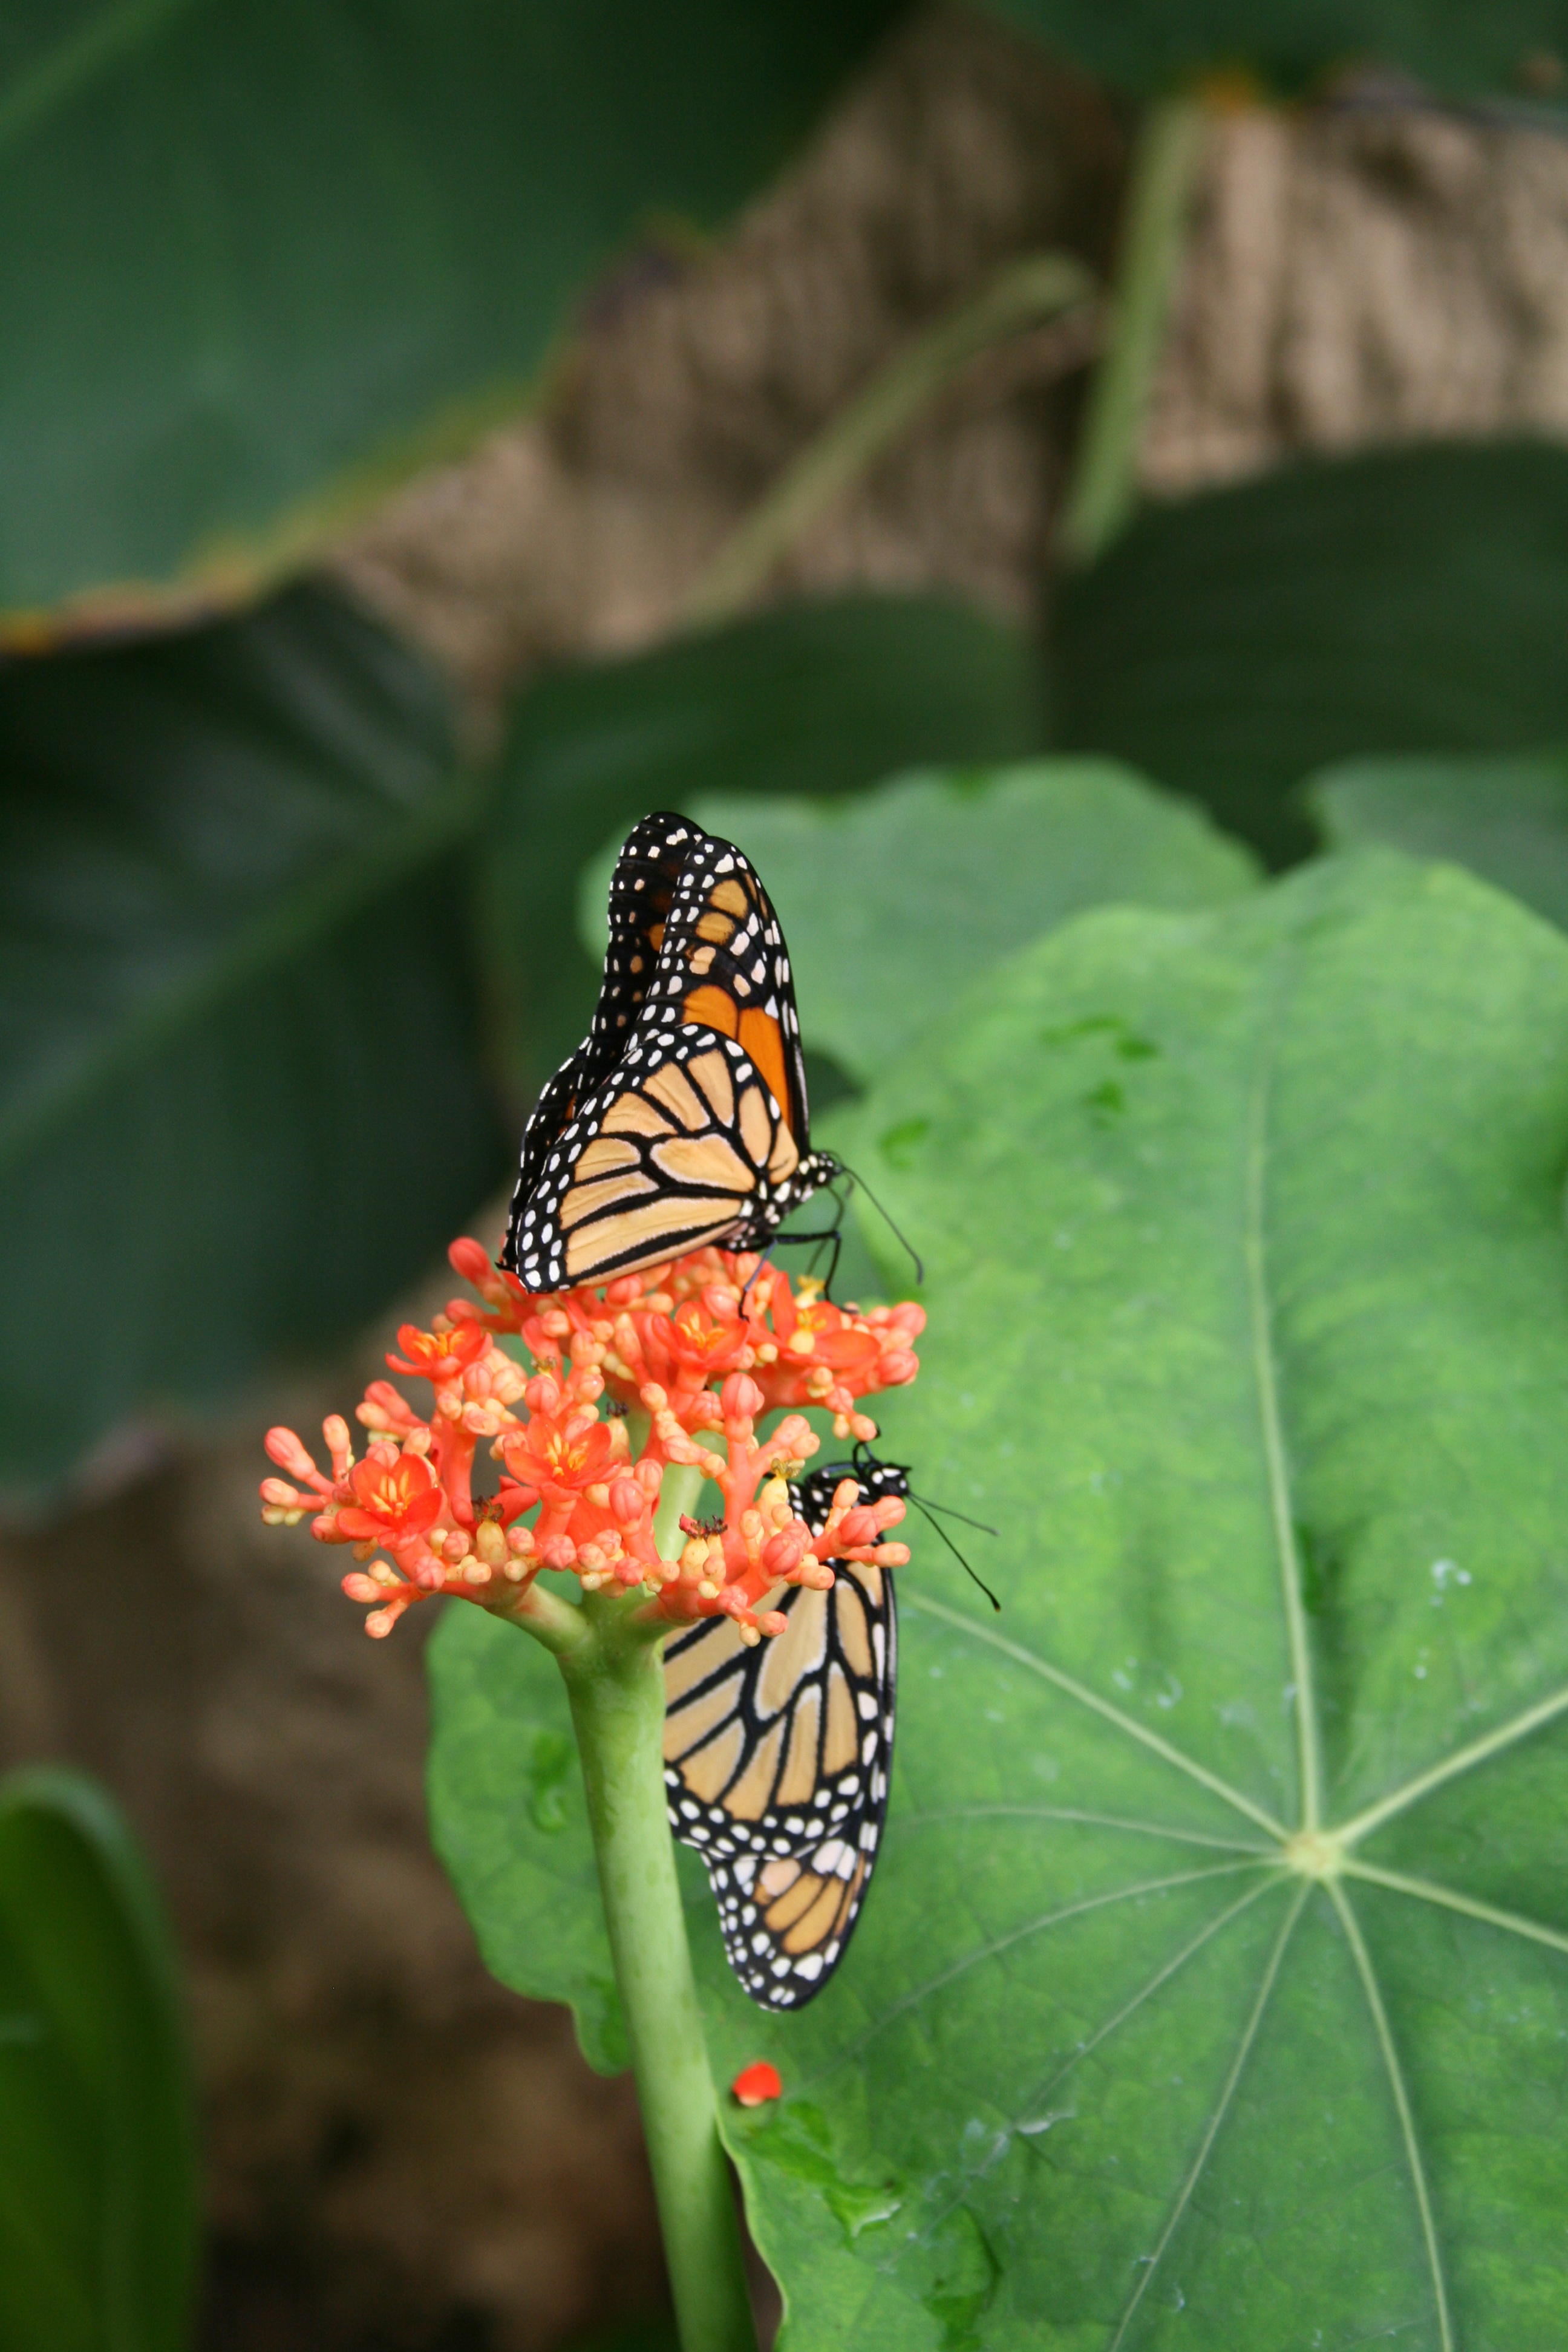
nature, leaf, flower, animal, floral, wildlife, green, jungle, insect, botany, moth, butterfly, flora, fauna, invertebrate, close up, monarch butterfly, twin, tropics, macro photography, arthropod, pollinator, moths and butterflies